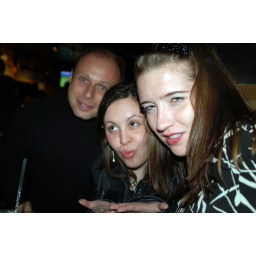
who decided to table up with us. Far right took her pants off in the booth.